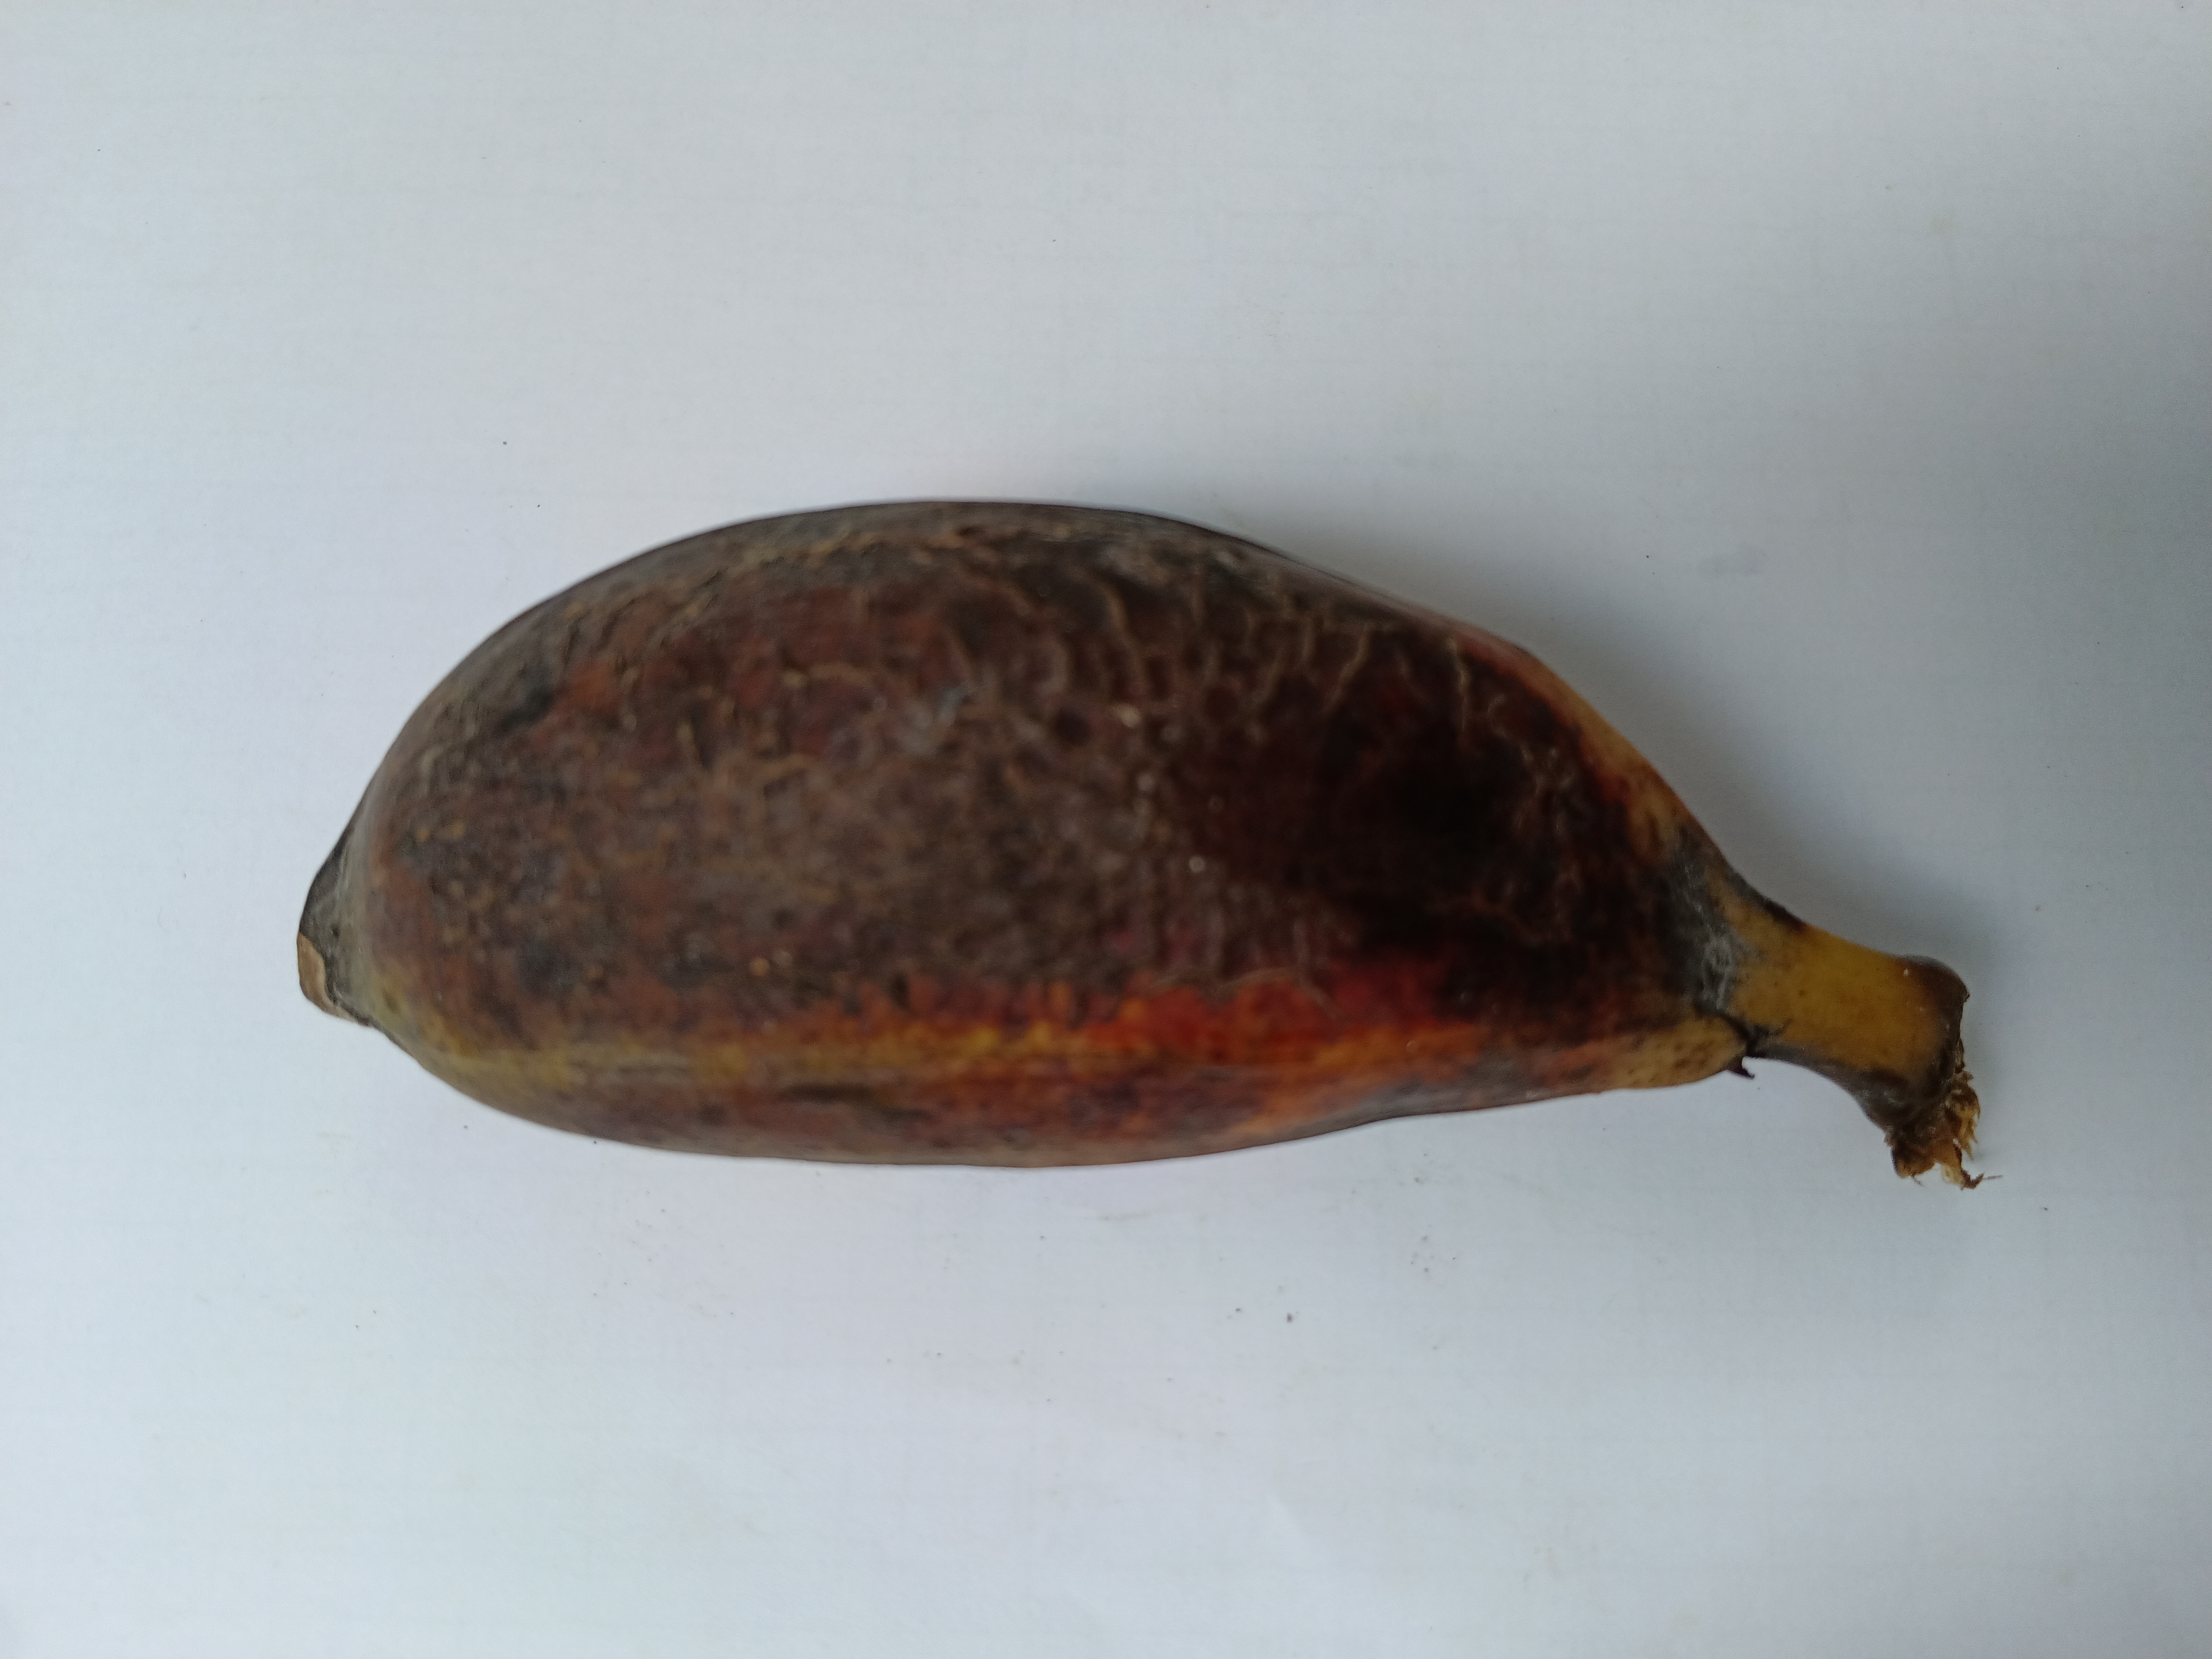
Banana variety: Bichi